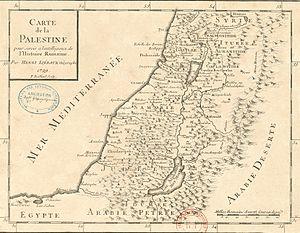
Carte de la Palestine pour servir à l'intelligence de l'histoire romaine / par Henri Liébaux